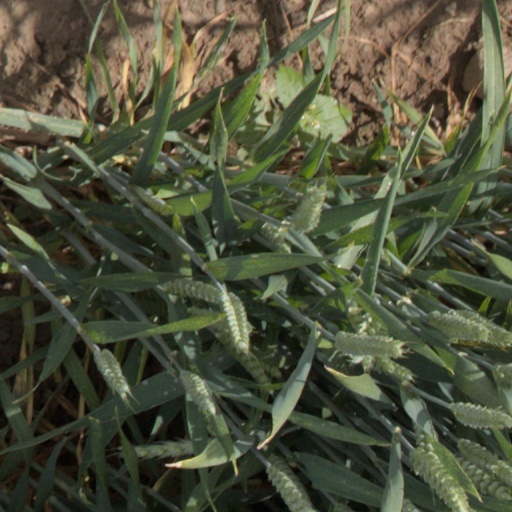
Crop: wheat